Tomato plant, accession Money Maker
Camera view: horizontal (90 deg, fisheye); turntable rotation: 210 degrees
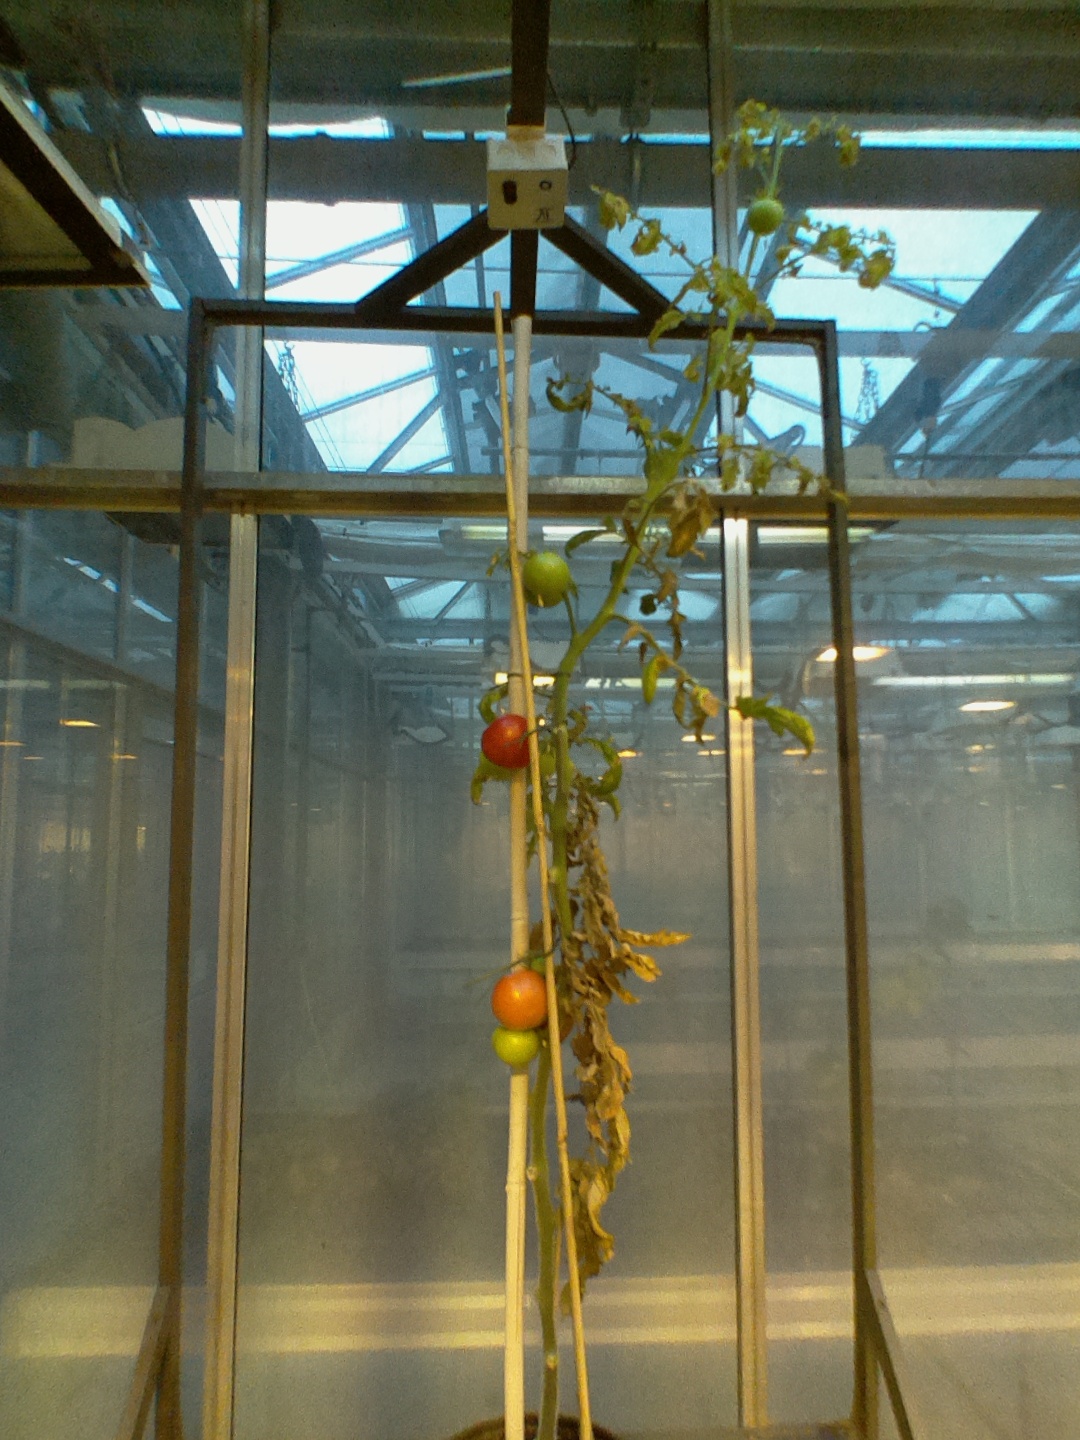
BBCH growth stage 83: 30%-40% of fruits show typical fully ripe color